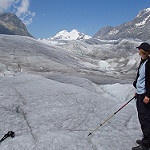
Scene: Outdoor